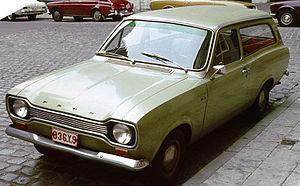
Ford Genk ou Genk Body & Assembly était une usine d’assemblage automobile du constructeur américain Ford située à Genk au Limbourg en Belgique. Elle est fermée en 2014 et sa production est reprise par l’usine Ford Valencia Body & Assembly.
La Ford Escort est une voiture du groupe américain Ford produite par Ford Europe.